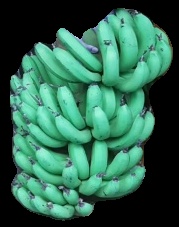
Variety: pachbale
Grade: grade1